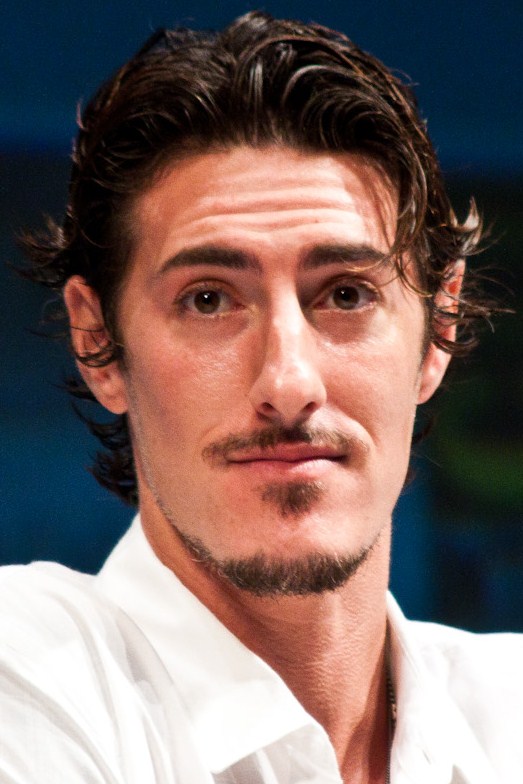
อีริก บัลโฟร์

| image = Eric Balfour in 2010 cropped.jpg
| birthname = อีริก ซอลเตอร์ บัลโฟร์
| birthplace = ลอสแอนเจลิส รัฐแคลิฟอร์เนีย สหรัฐอเมริกา
| occupation = นักแสดง นักร้อง
|yearsactive = 1991–ปัจจุบัน
| children = 1
อีริก ซอลเตอร์ บัลโฟร์ () เกิดเมื่อวันที่ 24 เมษายน ค.ศ. 1977 เป็นนักร้อง นักแสดงชาวอเมริกัน มีผลงานทั้งทางภาพยนตร์และโทรทัศน์ เขาเป็นนักร้องนำวง Born As Ghosts หรือเป็นที่รู้จักในนาม Fredalba
== ประวัติ ==
=== ชีวิตส่วนตัว ===
บัลโฟร์เกิดในลอสแอนเจลิส แคลิฟอร์เนีย เป็นบุตรชายของชารอน ทำงานทางด้านทนายความ และเดวิด บัลโฟร์ อาชีพเกี่ยวกับการบำบัดโรคด้วยการจับกระดูกสันหลัง ส่วนน้องสาวเขาชื่อ โทริ Eric Balfour Biography (1977-) Eric Balfour Biography | TVGuide.com เขามีเชื้อสาย รัสเซีย ฝรั่งเศส และชนพื้นเมืองอเมริกัน
ในเดือนมกราคม 2008 เขามีส่วนร่วมในวิดีโอของบารัก โอบามา สร้างสรรค์โดย วิลล์.ไอ.แอม ชื่อว่า Yes We Can
หลังจากคบหากันมาห้าปี บัลโฟร์แต่งงานกับนักออกแบบแฟชั่น Erin Chiamulon เมื่อวันที่ 30 พฤษภาคม 2015 ทั้งคู่มีลูกชาย 1 คน ชื่อ โอลิเวอร์ ไลออน เกิดเมื่อวันที่ 2 สิงหาคม 2018
=== อาชีพ ===
บัลโฟร์ปรากฏตัวในรายการเด็กที่ชื่อ "Kids Incorporated" 1 ฤดูกาลในปี 1991 ในปี 1997 เขาปรากฏในตอนแรกของรายการโทรทัศน์ Buffy the Vampire Slayer แสดงเป็นเหยื่อรายแรก บัลโฟร์แสดงในมิวสิกวิดีโอเพลง "Fergalicious" สำหรับอดีตสมาชิกในรายการเด็ก "Kids Incorporated" ร่วมกับเฟอร์กี้ เขาแสดงในรายการสดทีวีโชว์ 3 รายการตั้งแต่ "Hawaii" ของเอ็นบีซี แต่รายการถูกระงับไปหลังฉายไป 7 ตอนในปี 2004 , รายการ "Sex, Love & Secrets" ของยูพีเอ็น รายการถูกระงับไปหลังฉายไป 4 ตอน ในปี 2005 และในเดือนมีนาคม 2006 เขาปรากฏตัวครั้งแรกในรายการ "Conviction" ของดิก วูล์ฟ ใบทไบรอัน เพลูโซ
เขาแสดงในภาพยนตร์ทำใหม่เรื่อง "The Texas Chainsaw Massacre" ในปี 2003 แสดงร่วมกับเจสซิกา บีล และยังแสดงในบทเล็ก ๆ หลายตอนใน "The O.C." กับบทเอ็ดดี และแสดงในโชว์ของเอชบีโอที่ชื่อ "Six Feet Under" แสดงเป็นบทแฟนหนุ่มของแคล์รที่ชื่อกาเบรียล ดิมาส ตลอดแทบทุกตอนในฤดูกาลแรก ต่อมาในปี 2005 เขาได้รับคำวิจารณ์จากบทฉาวโฉ่ที่มีฉากเพศสัมพันธ์ในภาพยนตร์เรื่อง Lie with Me ที่มีฉากอวัยวะเพศและถุงอัณฑะของเขา
บัลโฟร์เป็น 1 ใน 3 คนที่ปรากฏตัวทั้งใน "The O.C." และ "The West Wing" เขาแสดงในซีรีส์เรื่อง 24 (ซีรีส์)|24 โดยในฤดูกาลแรกเขาแสดงอยู่ 8 ตอน เป็นช่างเทคนิคคอมพิวเตอร์ที่ชื่อ ไมโล เพรสแมน ในปี 2001 ต่อมาอีก 5 ปี เขากลับมาอีกครั้งในฤดูกาลที่ 6 ก่อนที่จะออกจากโชว์ไปตามความต้องการของเขาเอง
==ผลงาน==
*(1991) "Kids Incorporated" - Eric
*(1992) "Arresting Behavior" - Billy Ruskin
*(1993) "Bloodlines: Murder in the Family" - Matt
*(1993) "Danger Theatre" - Teenager #2
*(1994) "Animaniacs" - Jared (voice)
*(1996) "Shattered Image" - Greg
*(1996) "No One Would Tell" - Vince Fortner
*(1996) "Townies" - Adam
*(1997) "Trojan War (film)|Trojan War" - Kyle
*(1998) "Can't Hardly Wait" - Steve
*(1999) "Nash Bridges" - Cliff Morehouse
*(1999) "Scrapbook" - Andy Martin
*(2000) "Chicago Hope" - Jason Kerns
*(2000) "What Women Want" - Cameron
*(2001) "Rain (2001 film)|Rain" - Private Morris
*(2001) "FreakyLinks" - Chapin Demetrius
*(2001) "America's Sweethearts" - Security Guard
*(2001) "The Chronicle" - Mark Griffin
*(2001) "NYPD Blue" - Charles "Spyder" Prince; Eli Beardsley
*(2003) "Face of Terror" - Saleem Haddad
*(2003) "Veritas: The Quest" - Calvin Banks
*(2003) "Secondhand Lions" - Sheik's Grandson
*(2003) "The Texas Chainsaw Massacre (2003 film)|The Texas Chainsaw Massacre" - Kemper
*(2004) "Fearless (Television Show)|Fearless" - Ryan
*(2004) "Hawaii" - Christopher Gains
*(2005) "Rx" - Andrew
*(2005) "Lie with Me" - David
*(2005) "In Her Shoes" - Grant
*(2005) "Sex, Love & Secrets" - Charlie
*(2006) "The Optimist" - Skip
*(2007) "LA Ink" - himself
*(2008) "Hell Ride" - Comanche
*(2008) "The Horsemen (2008 film)|The Horsemen" - Taylor
*(2008) "The Ex List" - Johnny
*(2009) "การ์กอยล์ จอมอสูรใต้พิภพ|La fureur des gargouilles/Rise of the Gargoyles" - Jack Randall
== อ้างอิง ==
==แหล่งข้อมูลอื่น==
*
* The Official Eric Balfour Fan Site - www.EricBalfour.org
หมวดหมู่:นักแสดงอเมริกัน
หมวดหมู่:บุคคลจากลอสแอนเจลิส